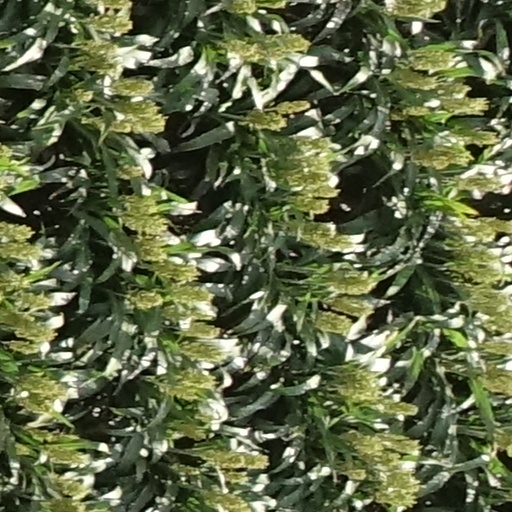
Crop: sorghum